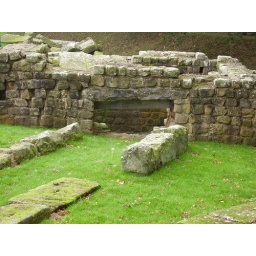
There is an aqueduct feeding a Roman water mill in this tower on the bridge over the North Tyne.